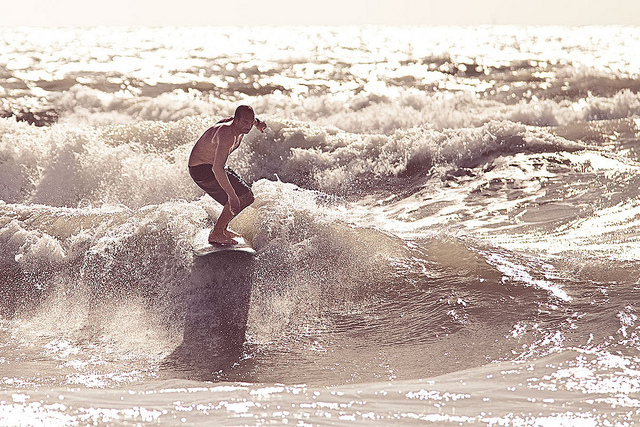
user: Given an image and a question. Answer the question in a short answer. Question: What is the name of this surfer's stance? Short Answer:
assistant: no idea